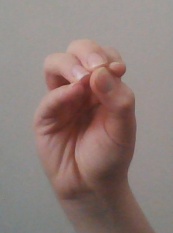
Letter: ha